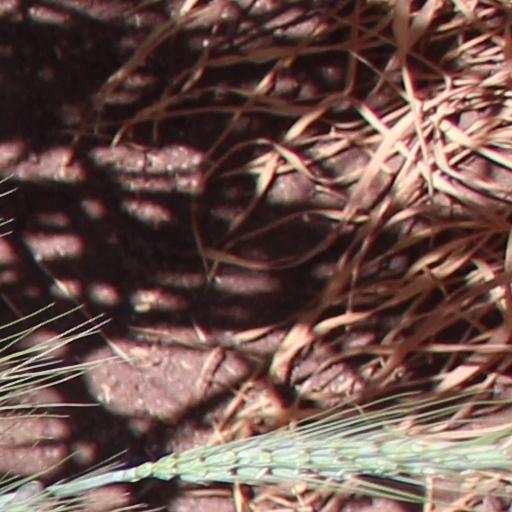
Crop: wheat